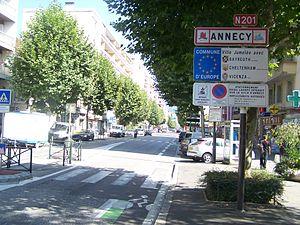
Panneau d'entrée dans l'agglomération et la commune d'Annecy, en Haute-Savoie.
Annecy est une ville française, chef-lieu et préfecture du département de la Haute-Savoie en région Auvergne-Rhône-Alpes. Au nord des Alpes françaises, après Genève à 40 km au nord, Annecy fait partie de l'axe des agglomérations du sillon alpin en alignement avec Chambéry puis Valence et Grenoble.
La route nationale 201, ou RN 201, est une route nationale française. Avant 2006, elle reliait Saint-Julien-en-Genevois à Chambéry. Elle est devenue D 1201 à la suite du décret du 5 décembre 2005, sauf la section en 2×3 voies appelée voie rapide urbaine de Chambéry.